Truss

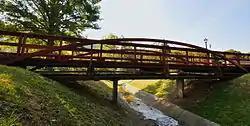
A bowstring truss is used on the oldest metal bridge in Virginia

The Pratt truss was patented in 1844 by two Boston railway engineers, Caleb Pratt and his son Thomas Willis Pratt. The design uses vertical members for compression and diagonal members to respond to tension. The Pratt truss design remained popular as bridge designers switched from wood to iron, and from iron to steel. This continued popularity of the Pratt truss is probably due to the fact that the configuration of the members means that longer diagonal members are only in tension for gravity load effects. This allows these members to be used more efficiently, as slenderness effects related to buckling under compression loads (which are compounded by the length of the member) will typically not control the design. Therefore, for a given planar truss with a fixed depth, the Pratt configuration is usually the most efficient under static, vertical loading.